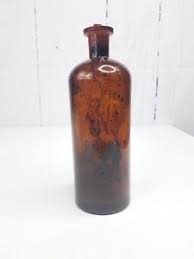
Label: glass